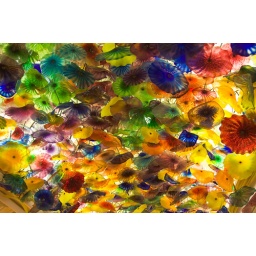
This is the amazing 2000 glass flower petal roof in the Bellagio Casino in Las Vegas.